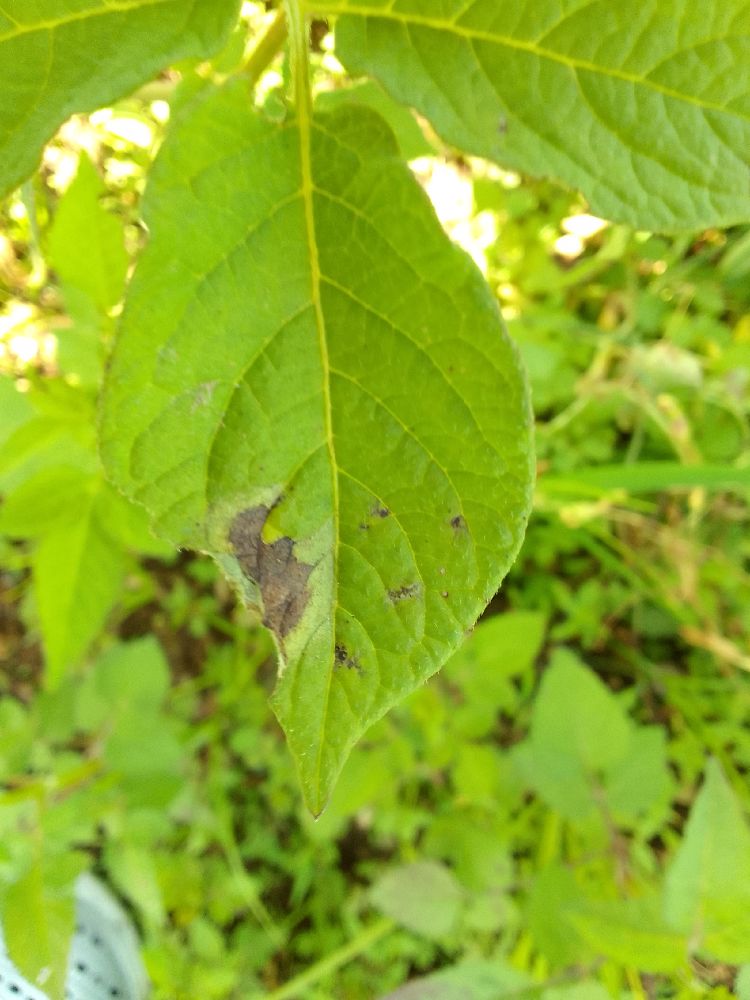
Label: Late blight